Answer in natural language. Is black colour l shaped countertop behind Doorframe? Choose between the following options: yes or no
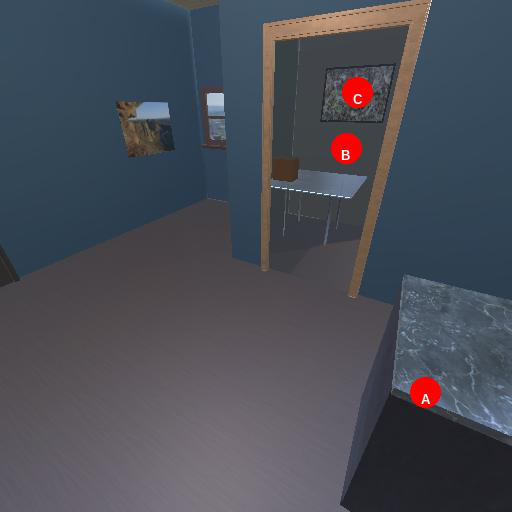
<answer>no</answer>